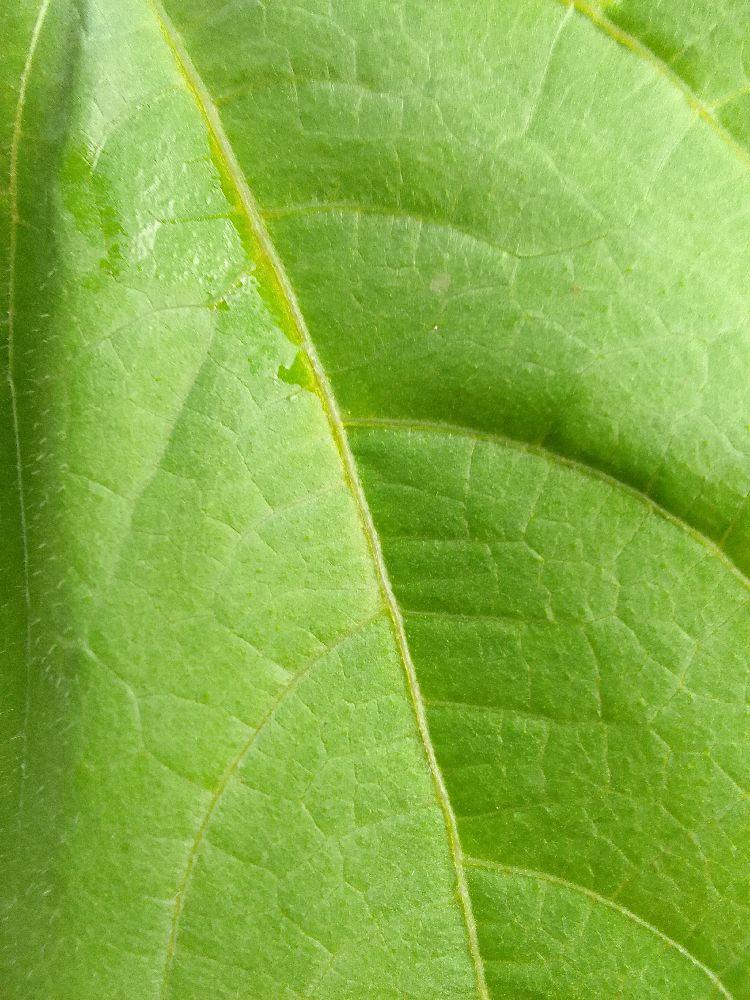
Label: healthy